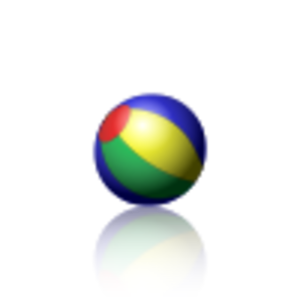
Animated Portable Network Graphics
APNG
Animated Portable Network Graphics er en udvidelse af .PNG formatet.